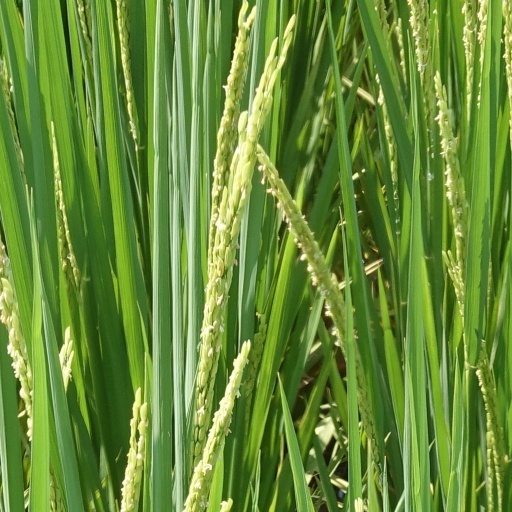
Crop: rice